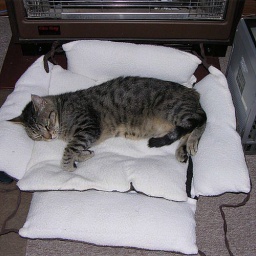
Lucky in dog bed 2